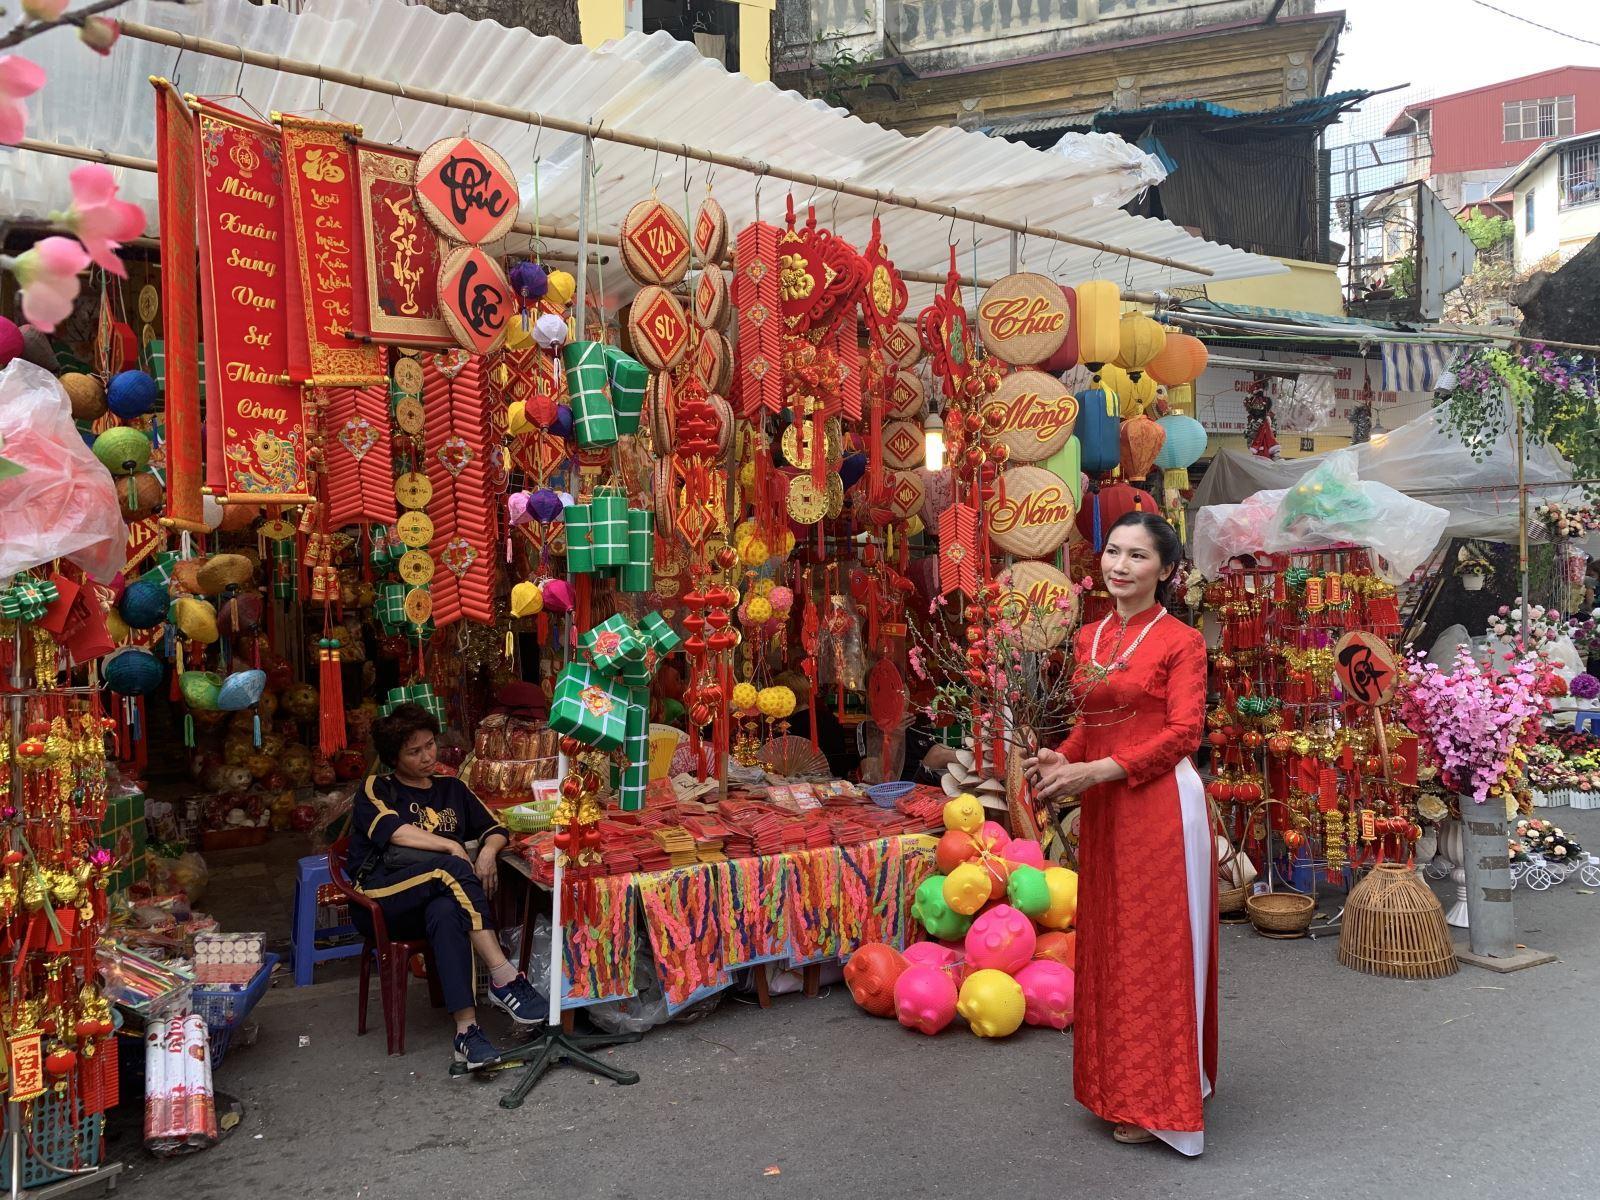
có một người phụ nữ đang ngồi ở trước cửa hàng đồ trang trí tết